Jihae (musician)

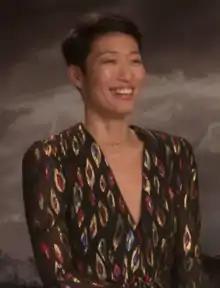
Jihae in 2018

Jihae Kim (born February 7, 1974 or 1984), better known by the mononym Jihae, is a South Korean singer, actress and model. She debuted as a singer in 2007 and has since released four full-length albums. As an actress, she has appeared in the miniseries "Mars" (2016), the film "Mortal Engines" (2018), the Netflix series "Altered Carbon" and the HBO series "Succession".